Pokémon Generations

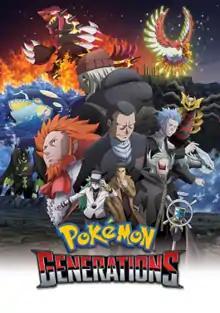

is a 2016 Japanese-animated original net animation (ONA) series produced by OLM and released on YouTube by The Pokémon Company. The series consists of several short stories inspired by Nintendo's "Pokémon" video game series (from Generations I to VI), as opposed to its main television series. A total of 18 episodes were produced, and were originally released in English on YouTube between September 16, 2016 and December 23, 2016. Japanese episodes have also aired via YouTube.